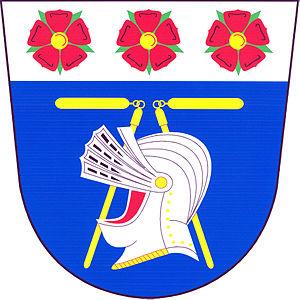
Hejtmánkovice est une commune du district de Náchod, dans la région de Hradec Králové, en Tchéquie. Sa population s'élevait à 636 habitants en 2017.